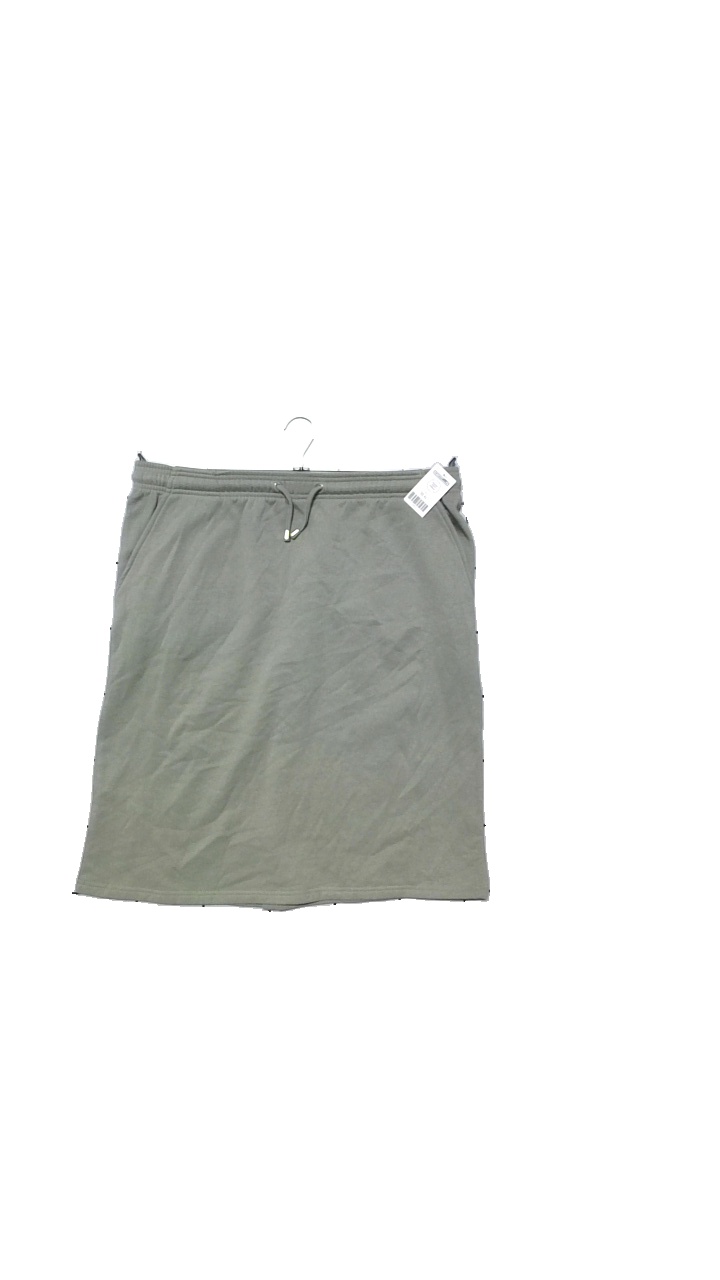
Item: Skirt (Ladies)
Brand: Mywear (ica)
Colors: Green
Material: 60% cotton, 40% polyester
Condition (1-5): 5
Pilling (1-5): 5
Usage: Reuse
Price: <50